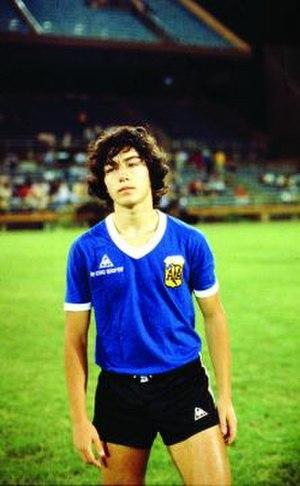
Carlos Daniel Tapia est un footballeur argentin né le 20 août 1962 à San Miguel en Argentine.